Karen Kohanowich

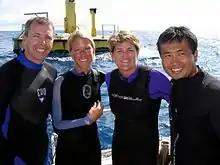
The NEEMO 10 crew. Left to right: Andrew J. Feustel, Karen L. Nyberg, Kohanowich, Koichi Wakata.

In 2005 Kohanowich retired from the Navy and joined NOAA as the deputy director of NURP. She also served as VP for Government and Public Affairs for the Marine Technology Society from 2005 to 2009.